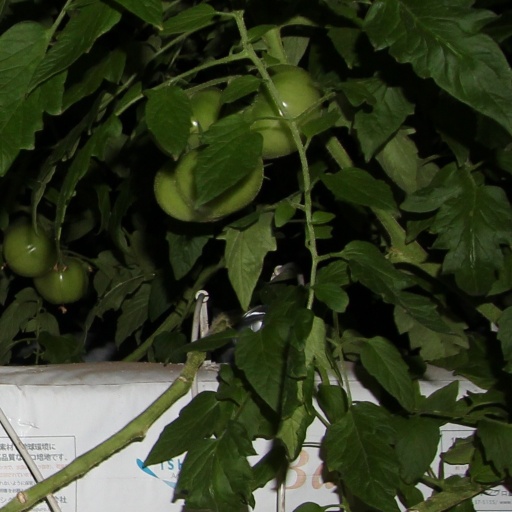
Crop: tomato